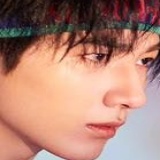
diễn viên Lý Hoành Nghị